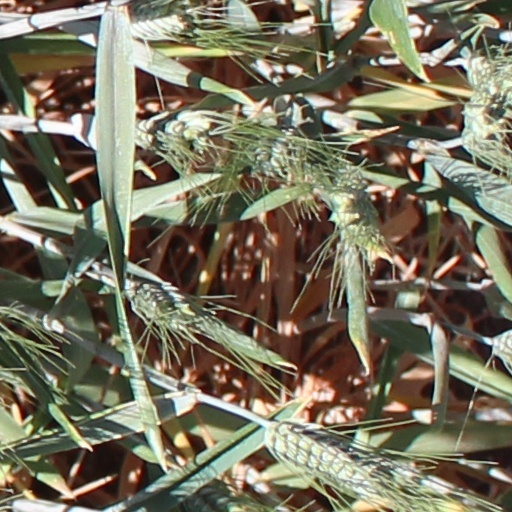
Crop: wheat